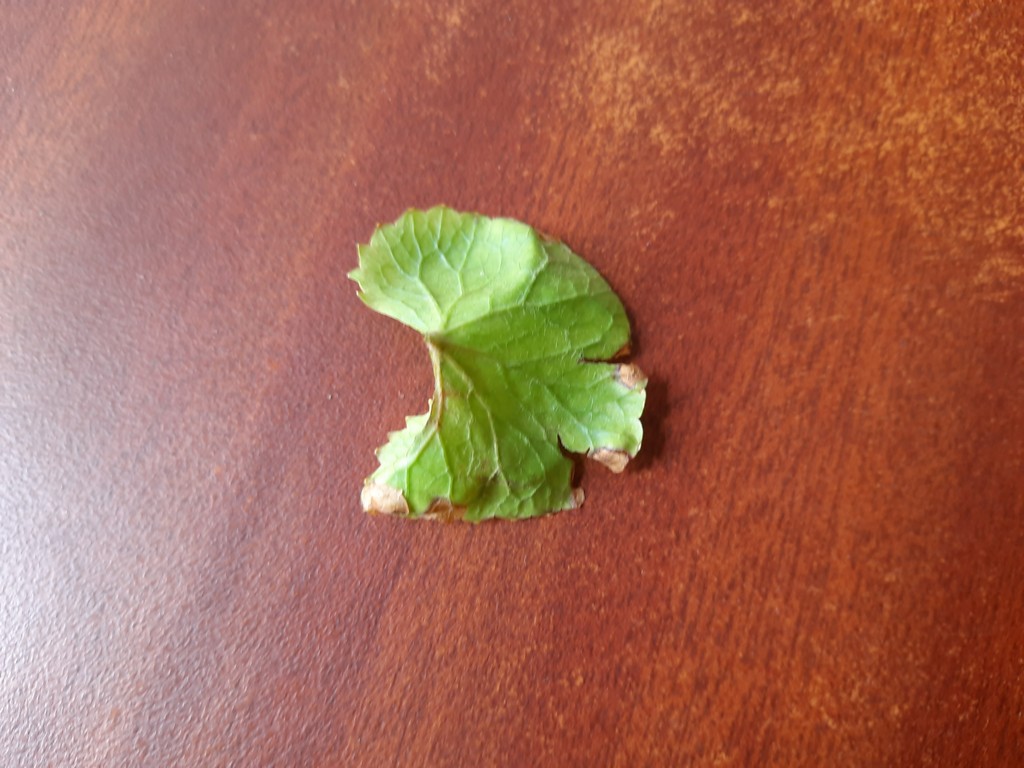
Label: Unhealthy